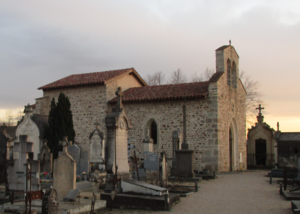
Chapelle Saint-Étienne de Sury le Comtal, XIe siècle
Sury-le-Comtal est une commune française située dans le département de la Loire en région Auvergne-Rhône-Alpes, faisant partie de Loire Forez Agglomération et de l'ancienne province du Forez.